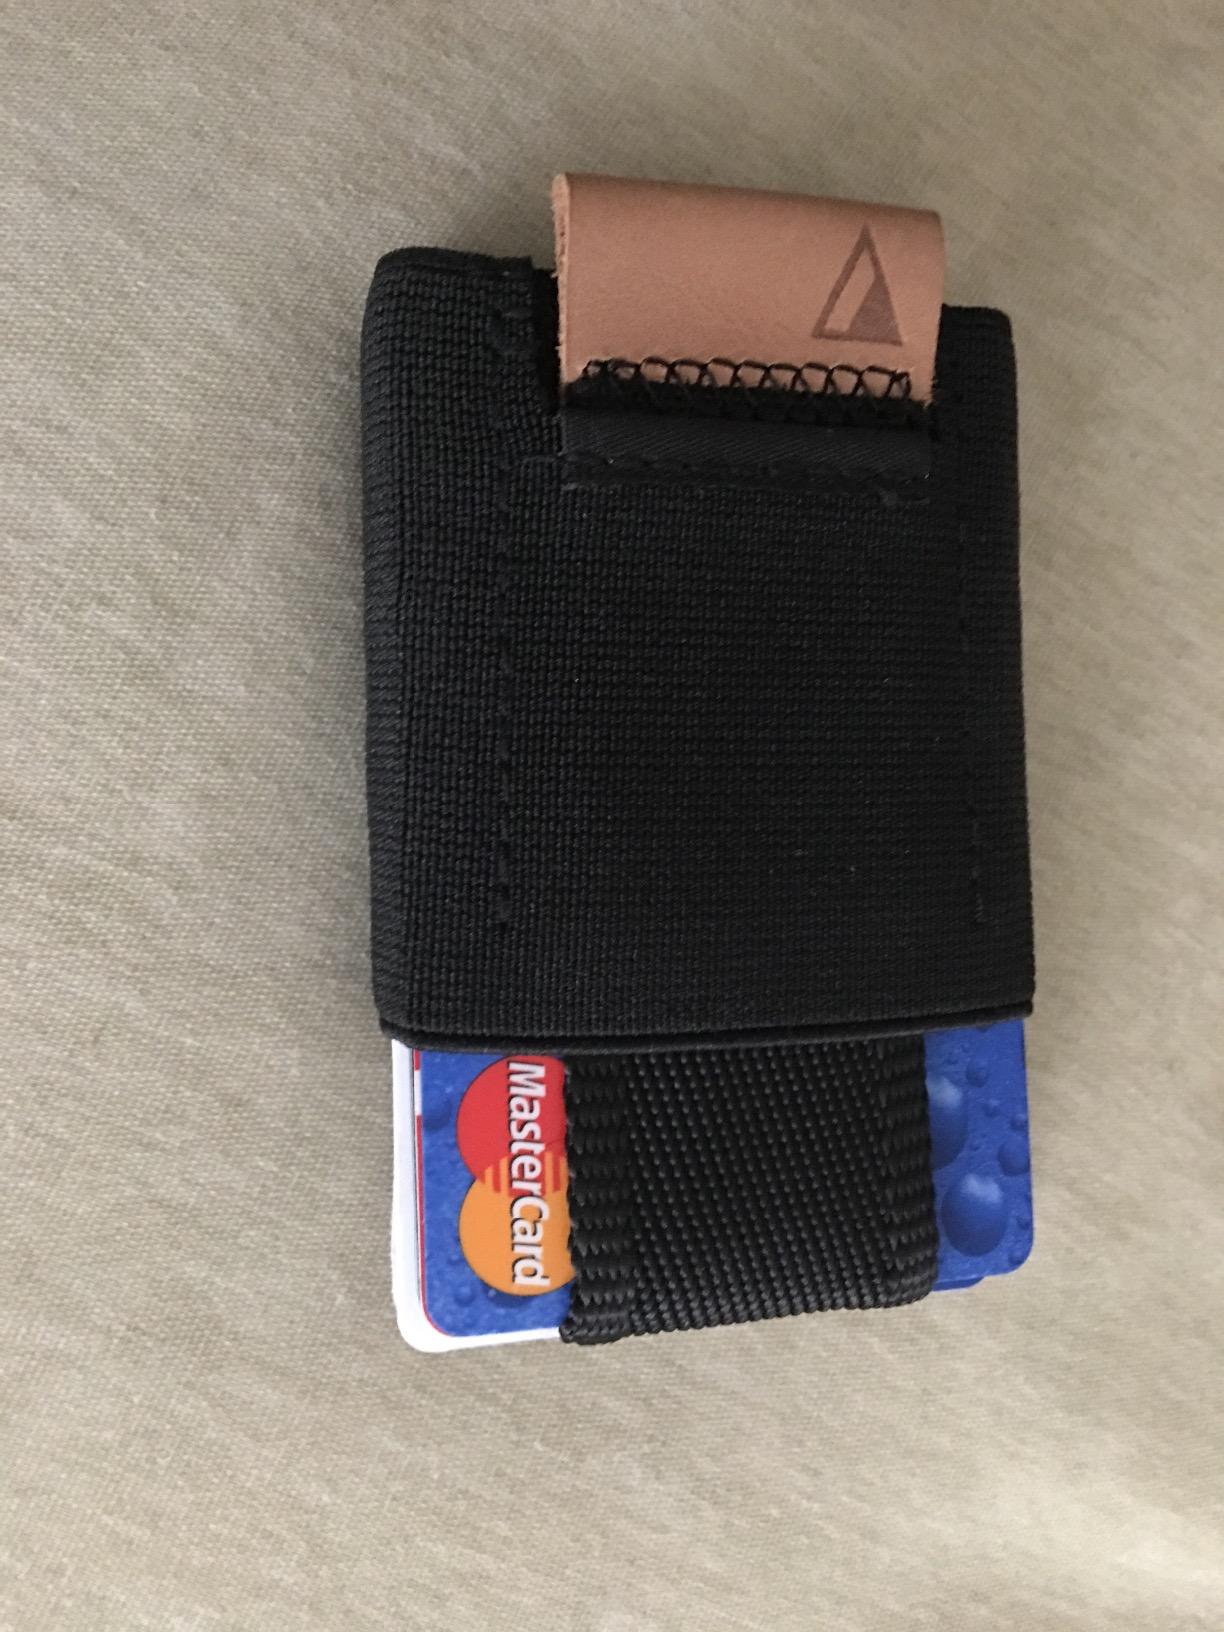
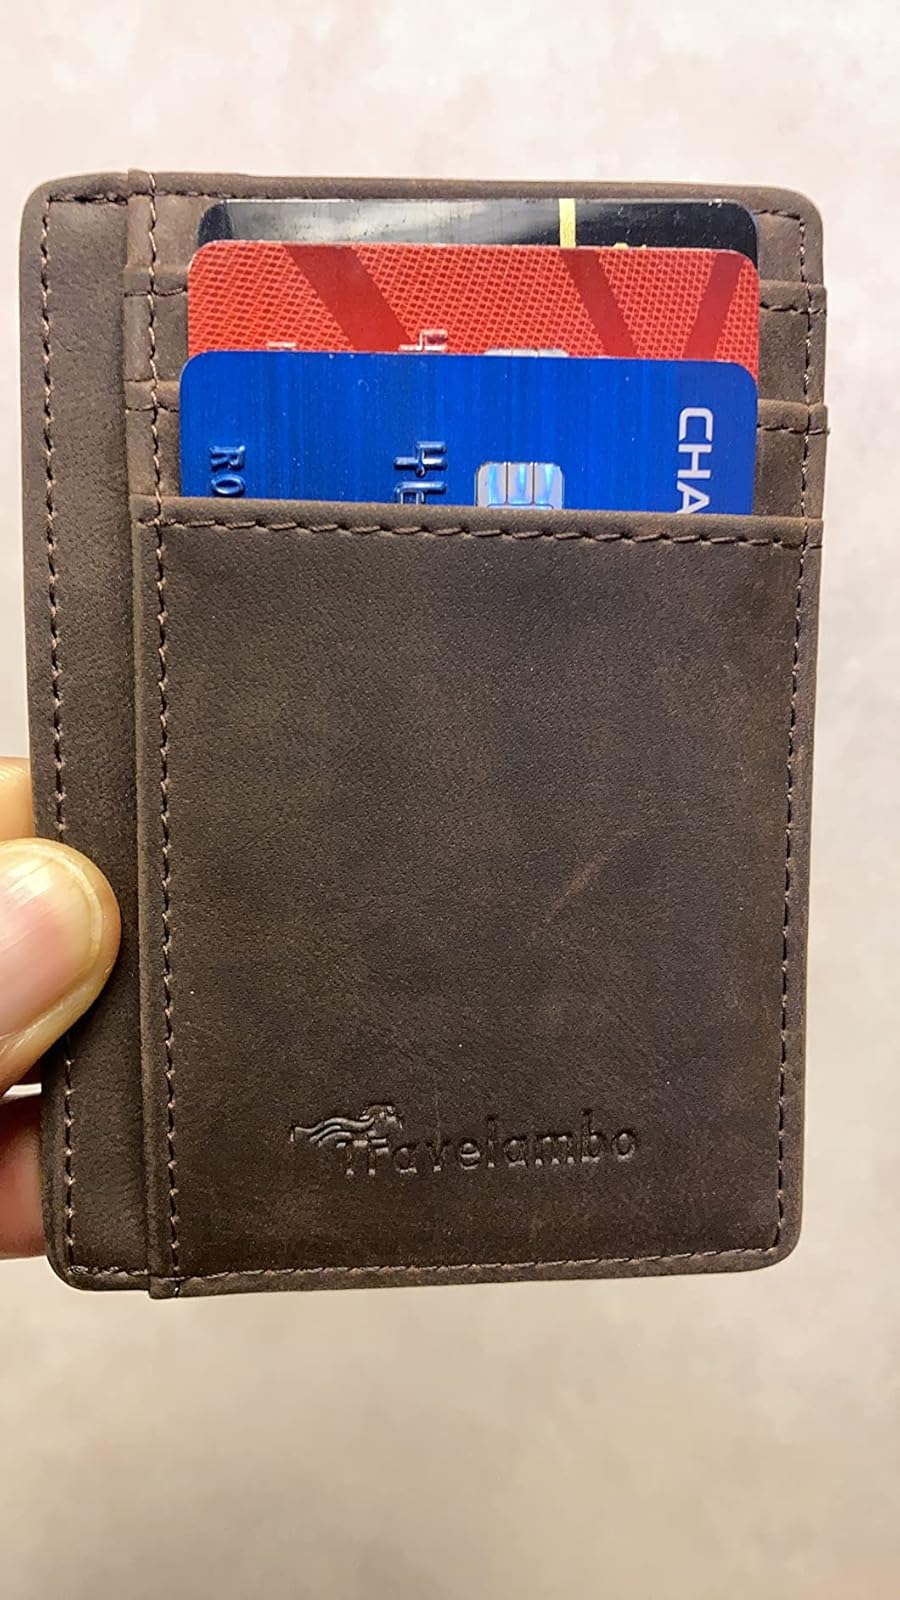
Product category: accessories_wallet
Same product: no